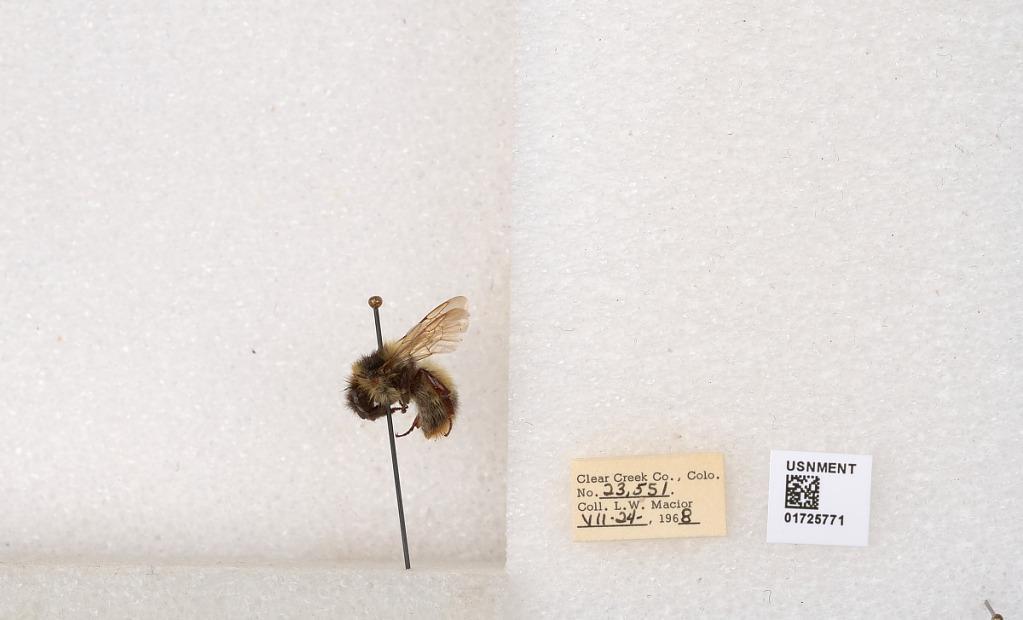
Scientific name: Bombus kirbyellus
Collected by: L. Macior
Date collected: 1968-7-24
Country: United States
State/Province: Colorado
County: Clear Creek
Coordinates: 39.6891, -105.644